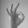
ASL letter: F